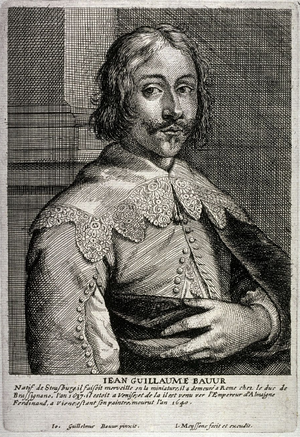
Le Het Gulden Cabinet vande Vry Schilder-Const ou Cabinet d'or de l'art libéral de la peinture est un ouvrage écrit par le notaire et le rederijker flamand du XVIIᵉ siècle Cornelis de Bie et publié à Anvers en 1662. Écrit en néerlandais, c'est un recueil de biographies et de panégyriques d'artistes des XVIᵉ et XVIIᵉ siècles principalement des Flandres incluant des portraits gravés. L'œuvre est une importante source d'information sur ces artistes et en fut la principale pour des historiens de l'art tels qu'Arnold Houbraken et Jacob Campo Weyerman.
Johann Wilhelm Baur, né à Strasbourg le 31 mai 1607 et mort à Vienne le 1ᵉʳ janvier 1640 est un peintre et graveur allemand, estimé comme paysagiste de petit format.